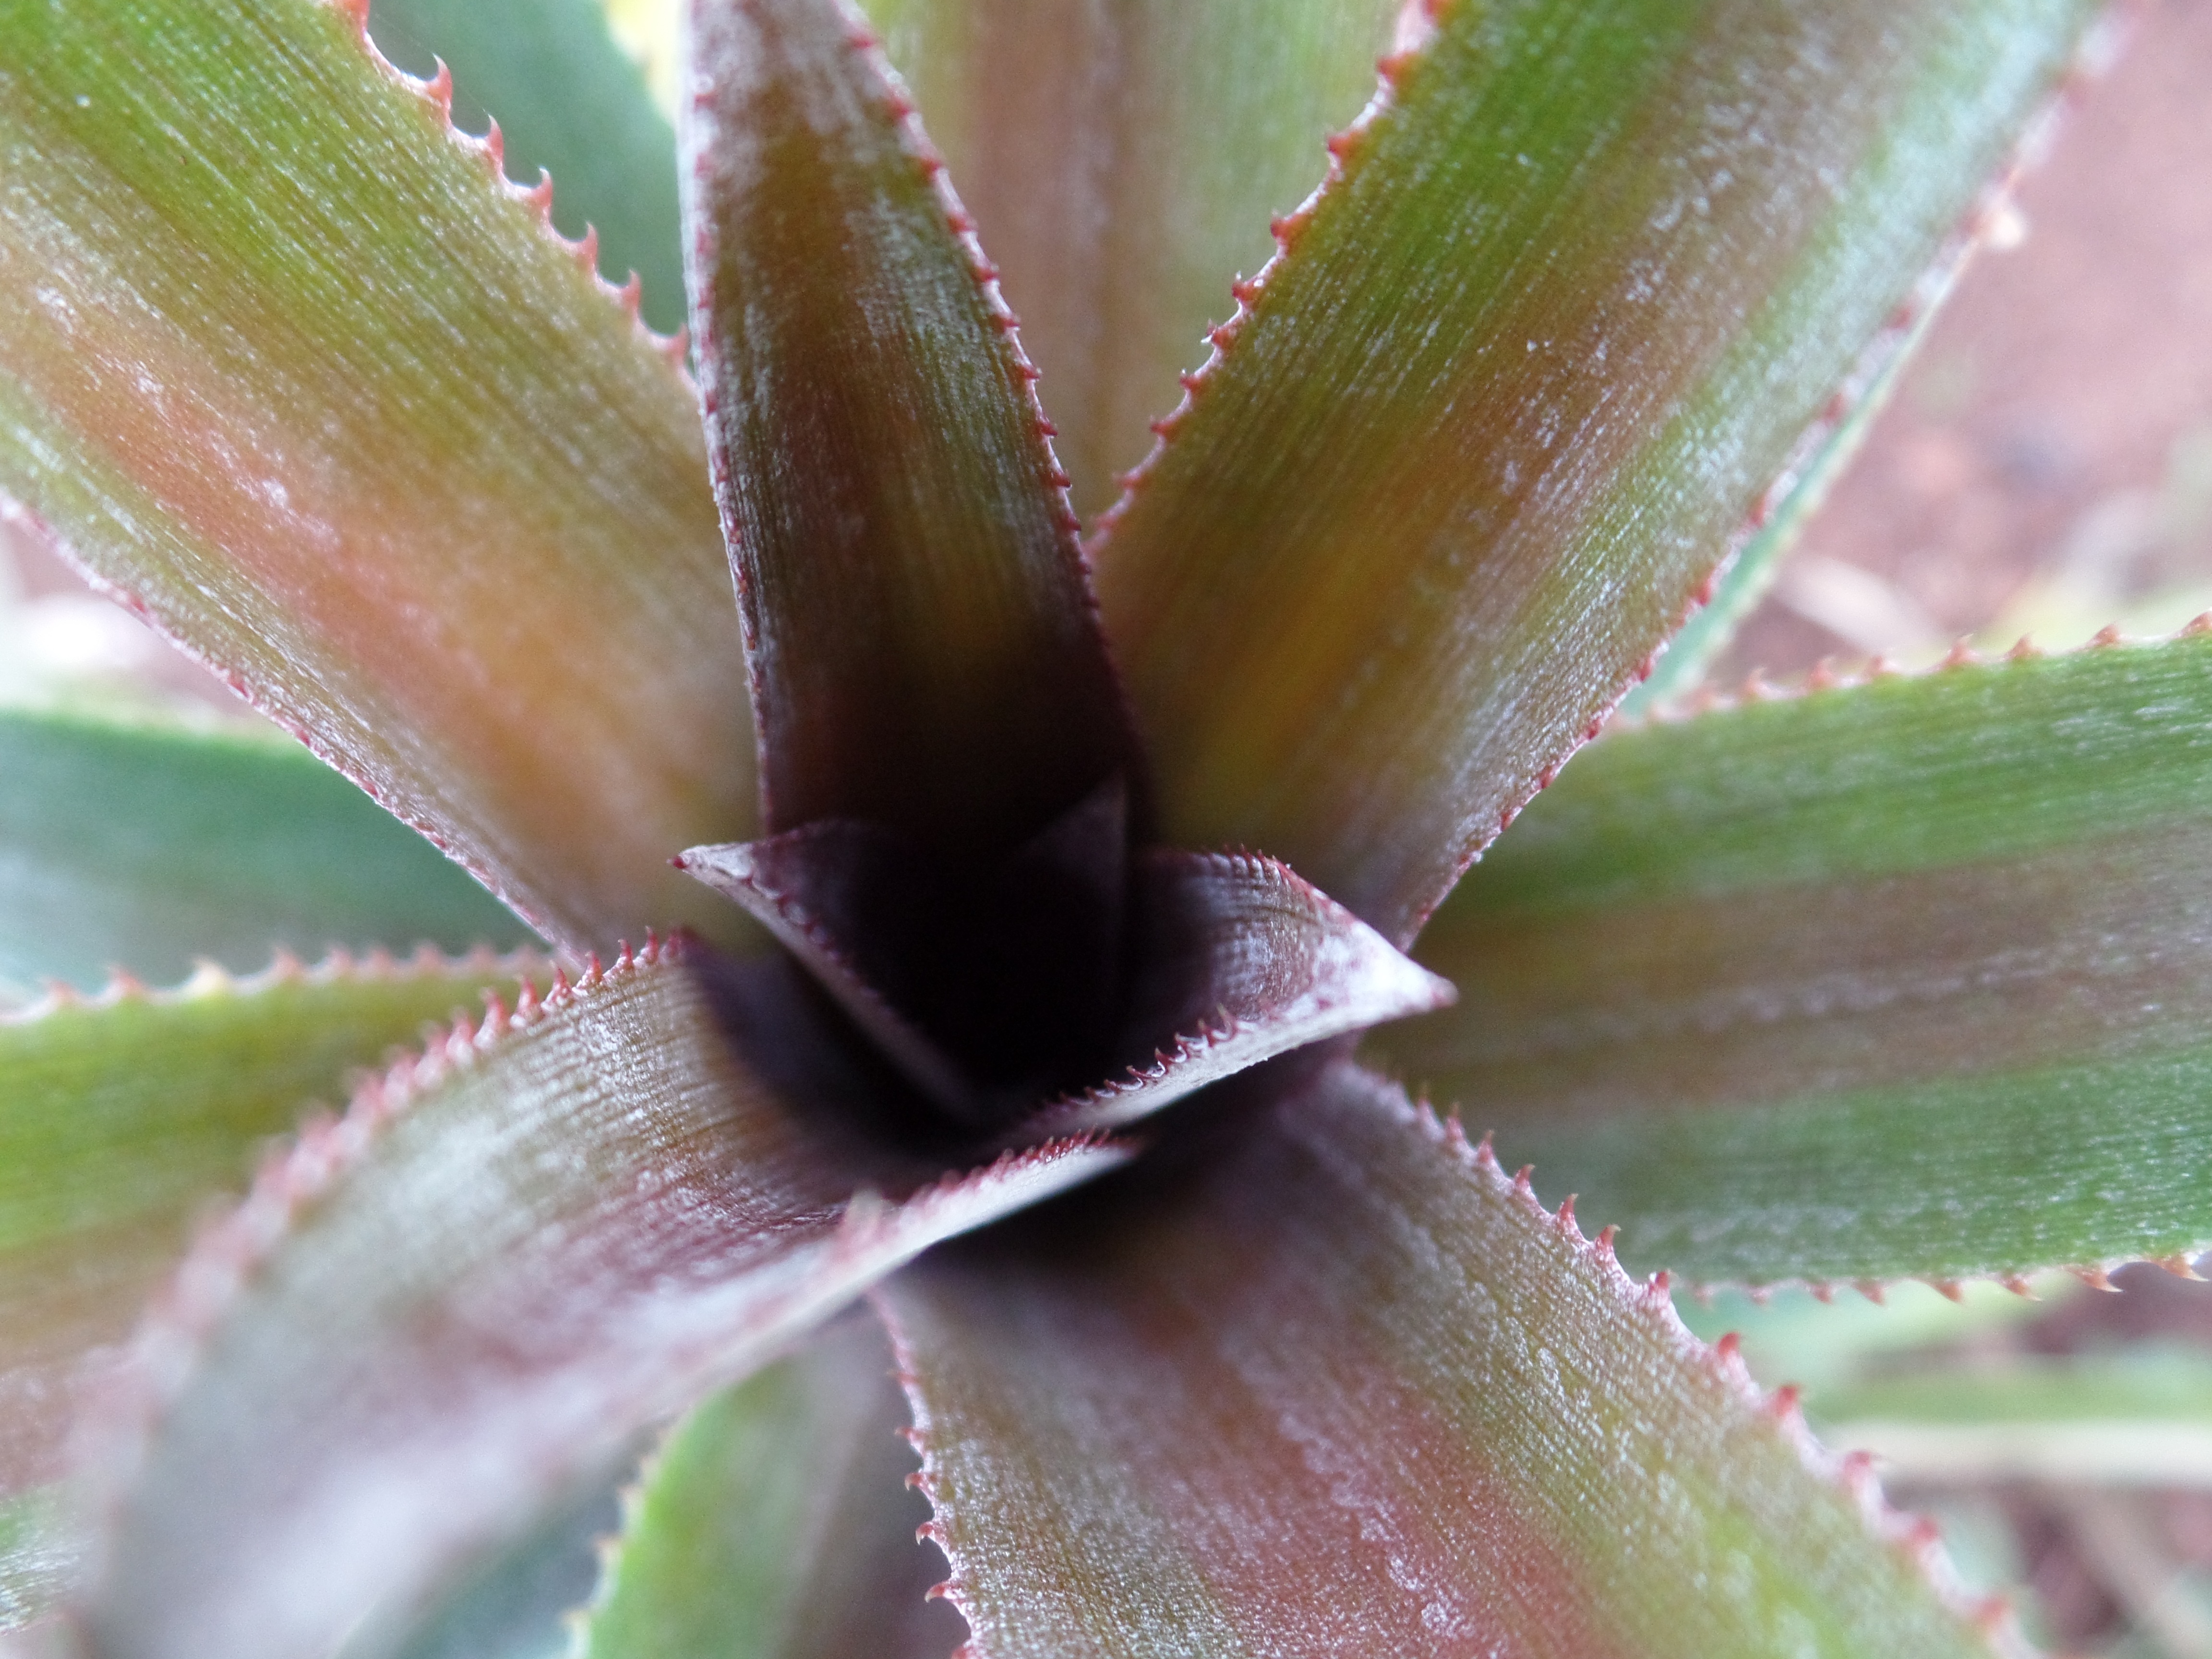
plant, photography, leaf, flower, petal, green, botany, flora, pineapple, close up, details, macro photography, flowering plant, plant stem, land plant